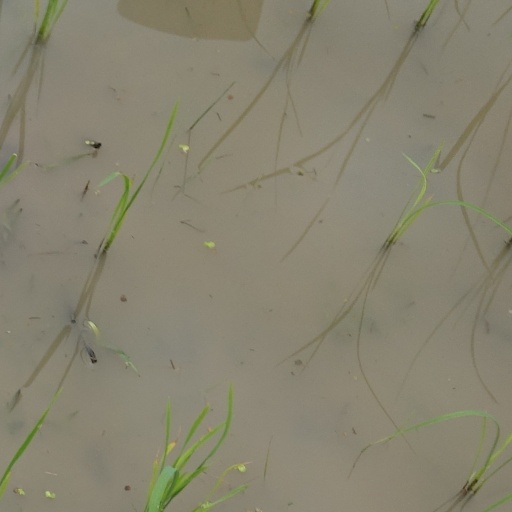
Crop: rice